Philaenis

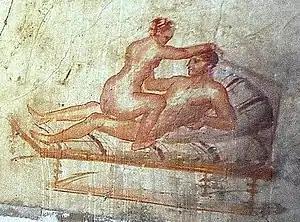
Erotic wall painting discovered in a small room at the side of the kitchen of the House of the Vettii in Pompeii. The Church Father Clement of Alexandria deplores people who displayed paintings of sex acts inspired by the writings of Philaenis in their homes.

In late antiquity, Philaenis became the object of scorn and disapproval from Christian Church Fathers. In the second century AD, the Christian apologist Justin Martyr references the writings of Philaenis as works that provide people with shameful education. The theologian Tatian mentions the works of Philaenis and Elephantis as examples of horrible creations. Clement of Alexandria deplores those who display paintings inspired by the works of Philaenis as though they were portrayals of the Labors of Heracles. According to Vessey, Clement's equation of Philaenis's sex positions with the Labors of Heracles implies that he believed only a gymnast with "Herculean powers" could actually have sex in the positions described by her.